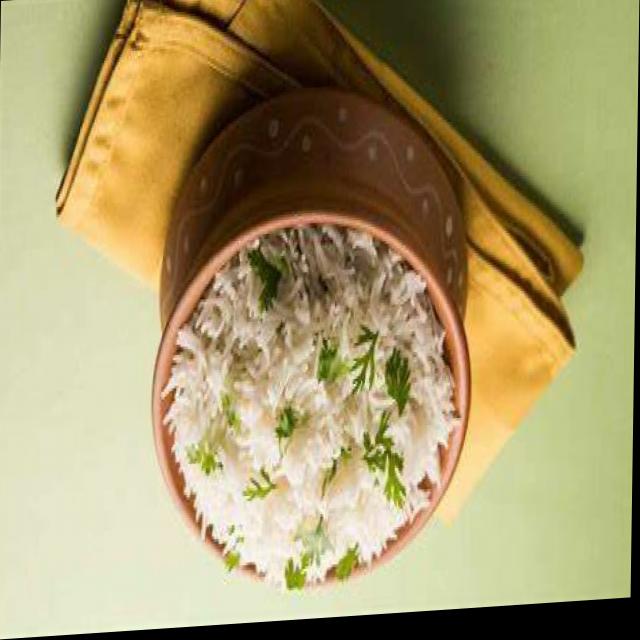
Dish: white_rice